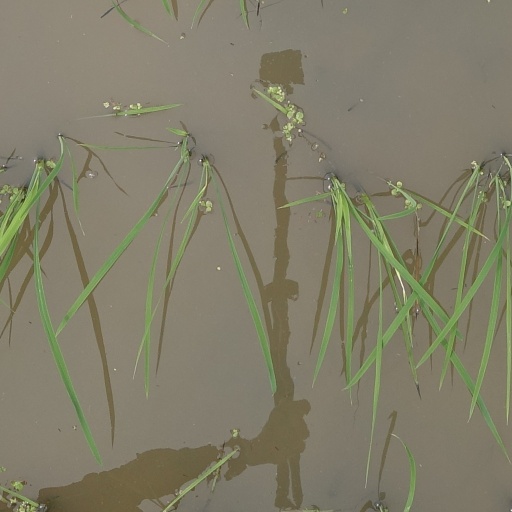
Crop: rice